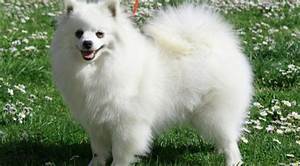
Label: dog